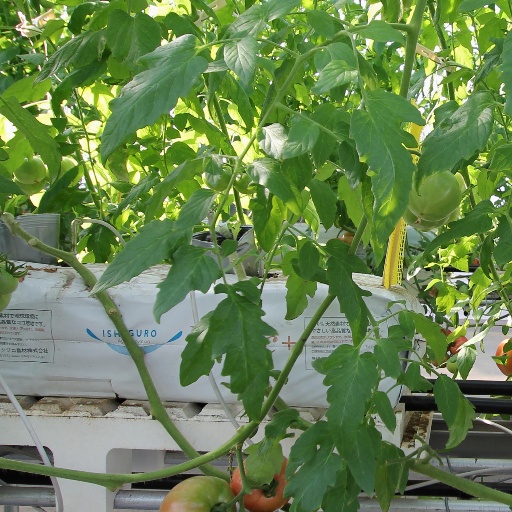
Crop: tomato